James Nash (racing driver)

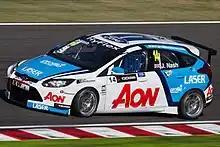
Nash driving for Team Aon at the 2012 FIA WTCC Race of Japan.

After claiming the BTCC Independents Drivers Championship in 2011, it was announced in February 2012 that Nash would move to the World Touring Car Championship to partner Tom Chilton at Team Aon.